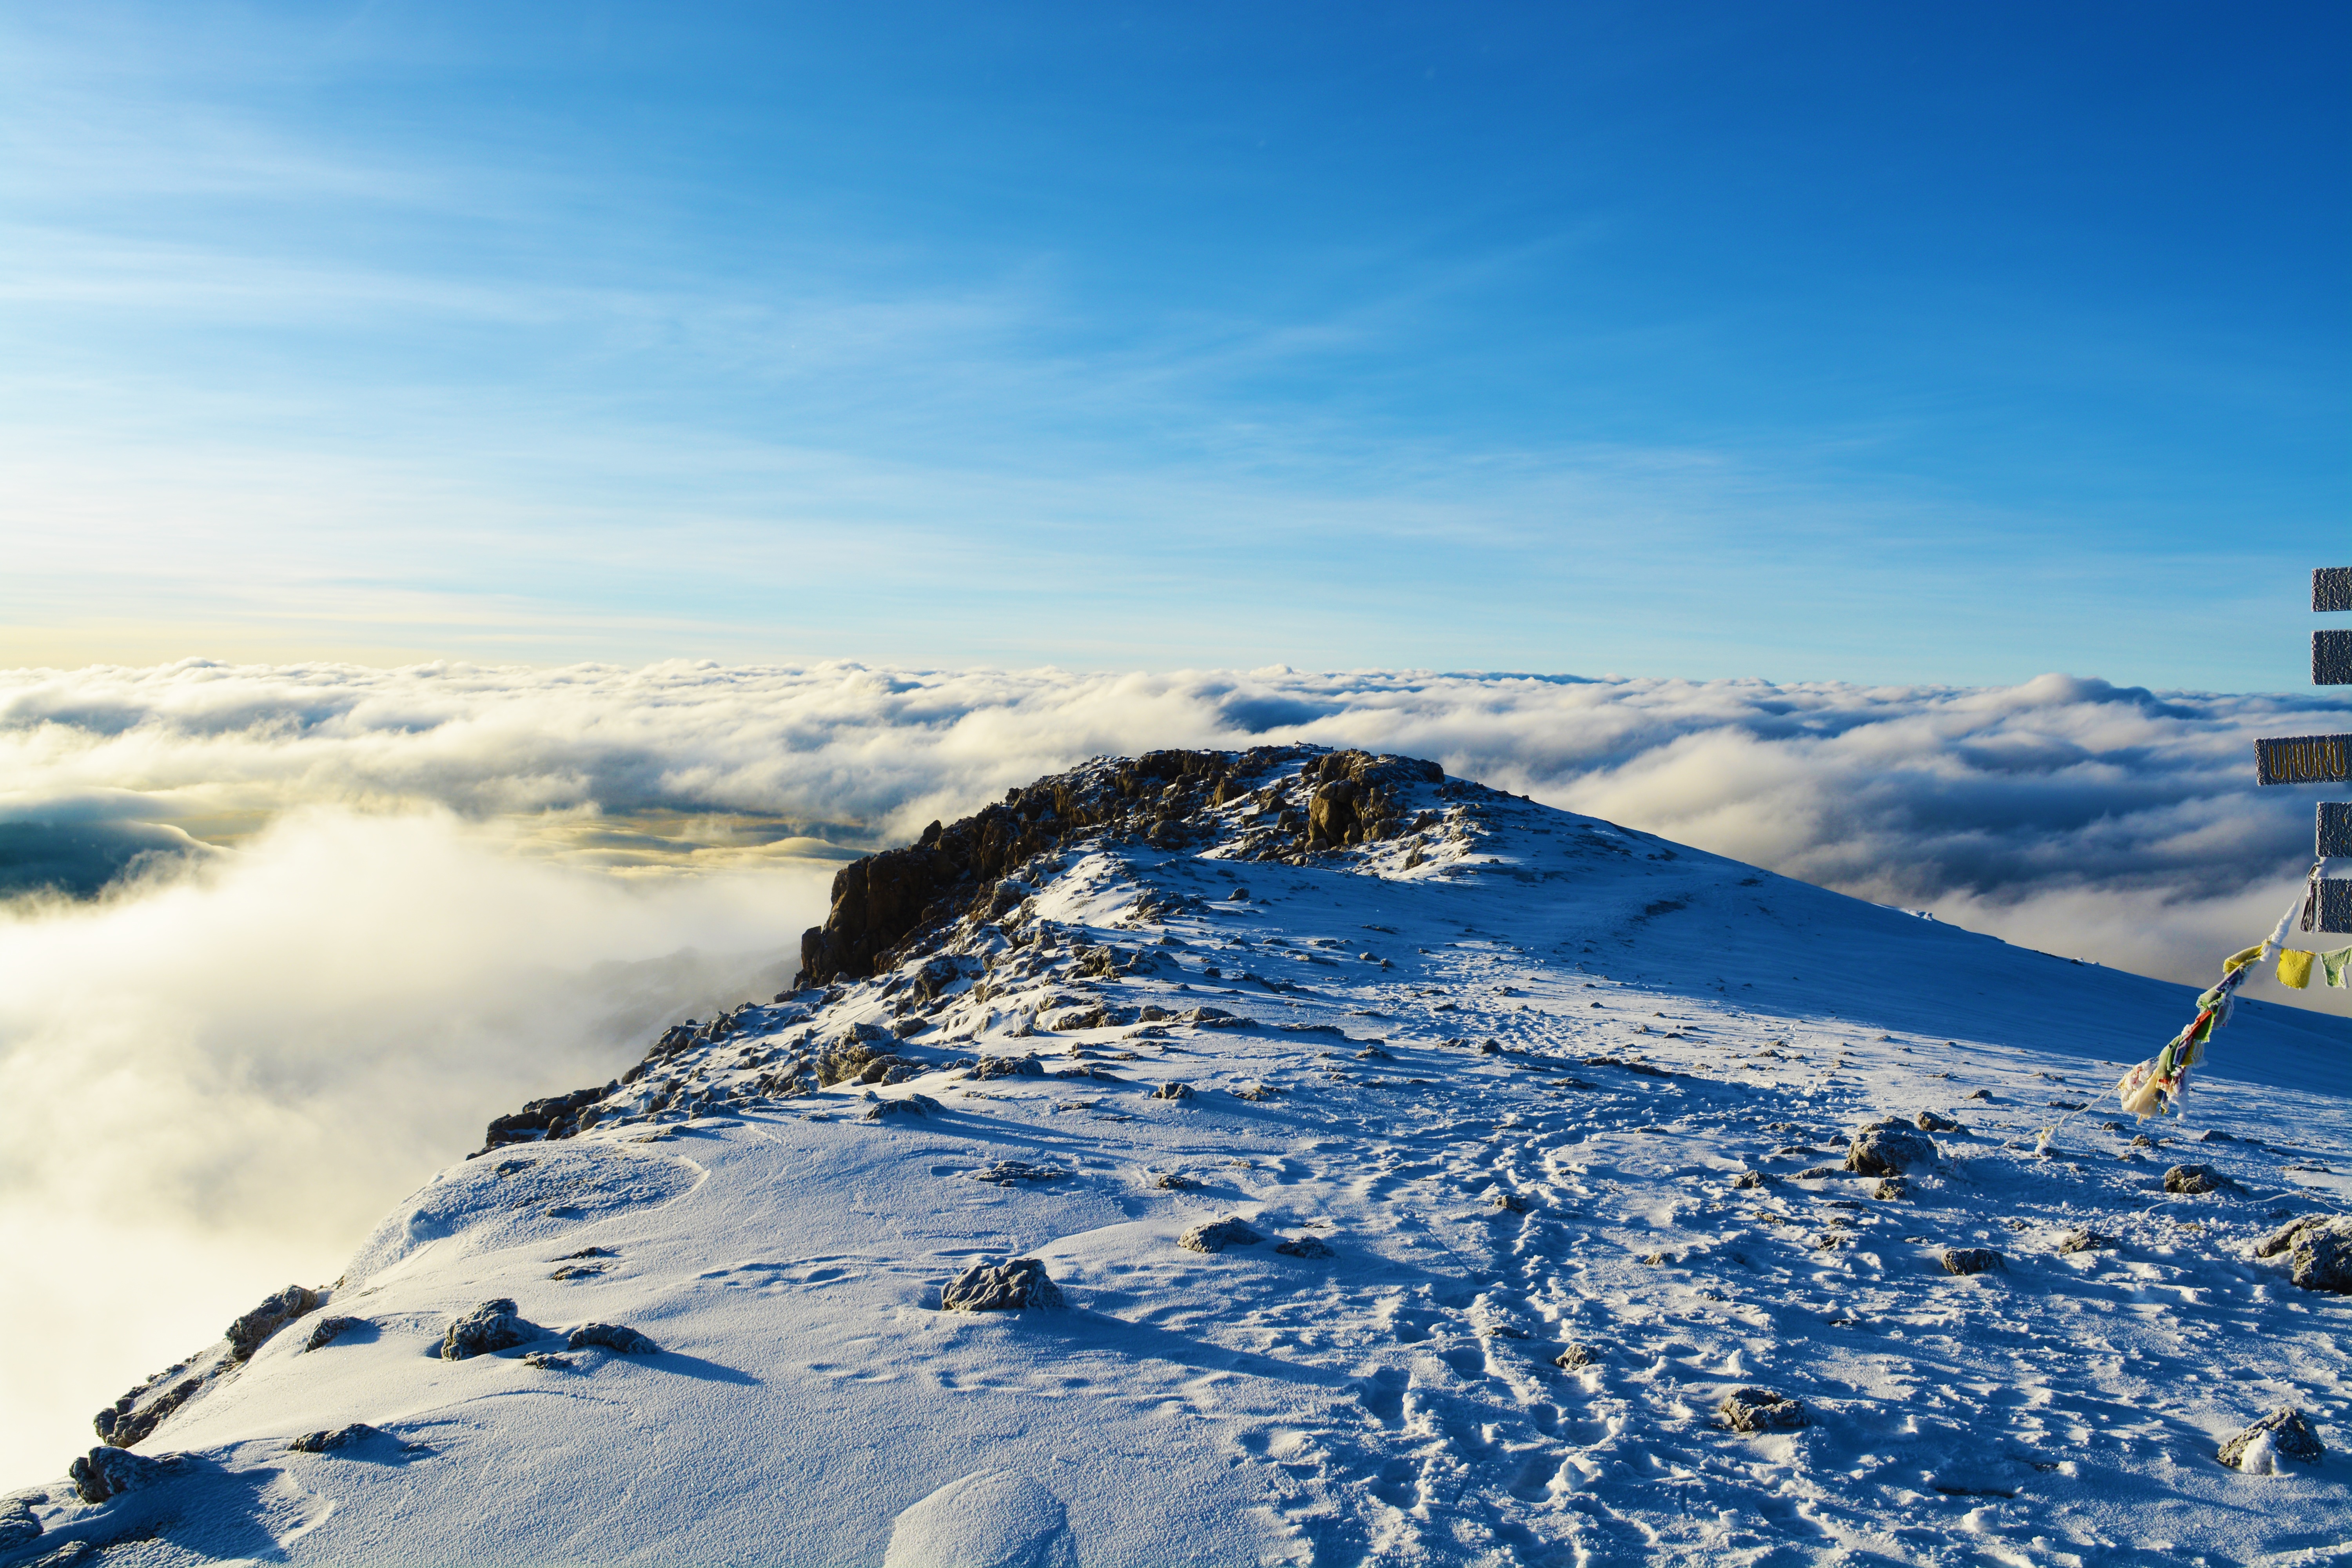
mountain, snow, winter, cloud, sky, mountain range, weather, arctic, ridge, summit, mountaineering, winter sport, alps, piste, landform, ski touring, ski mountaineering, atmosphere of earth, mountainous landforms, geological phenomenon